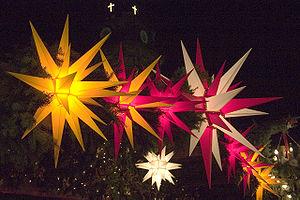
Les illuminations de Noël sont les éclairages installés en extérieur durant la période de Noël, et plus globalement pour la période des fêtes de fin d'année. Ces décorations de Noël peuvent être placées sur les bâtiments, les arbres, ou au travers des rues, principalement dans les pays de culture chrétienne et de plus en plus dans des pays qui ne le sont pas.